Yekaterinburg Metro

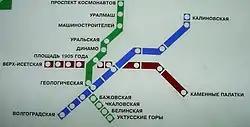
Plan of the Yekaterinburg Metro

The construction of the Bazhovskaya station which should be between the "Geologicheskaya" and "Chkalovskaya" has been postponed indefinitely.